Willem Vorsterman

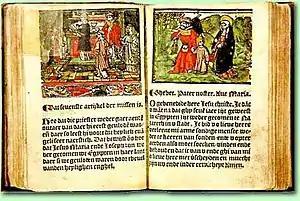
Two pages from "Die beduydenisse der Missen" by Gerrit vander Goude from 1530, with hand coloured woodcut illustrations

Willem Vorsterman (died 1543) was an early printer of books, active in Antwerp between 1504 and 1543. He published about 400 books in Dutch, Spanish, English, Latin, French and Danish, making him the second most productive printer in the Netherlands in the first half of the 16th century, behind Hillenius. His earliest production, between 1500 and 1520, consisted mainly of works of fiction in Dutch often in chapbook format, while he later expanded into other languages and genres, with more luxurious, illustrated editions. He entered the Antwerp Guild of Saint Luke in 1512 and was its dean in 1527 and 1542. His shop was in the "Golden Unicorn", near the Kammerpoort in Antwerp.